Joseph D. Pistone

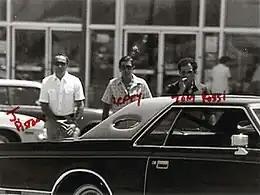
An FBI surveillance photograph of Joseph Pistone, Benjamin "Lefty" Ruggiero and Tony Rossi. Original notations by Joseph D. Pistone, made during the filming of Rossella Biscotti's 2008 film "The Undercover Man".

Pistone worked his way into becoming an associate in Jilly Greca's crew from the Colombo family that was primarily involved in hijackings and robberies. After about six months, Pistone shifted to the Bonanno family by developing a relationship with Anthony Mirra. When Mirra was sent to prison, Pistone was tutored in the ways of the Mafia by Bonanno soldier Benjamin "Lefty" Ruggiero, whose captain was Mike "Mimi" Sabella. Pistone also had vending machine dealings with Frank Balistrieri of the Milwaukee crime family. After the 1979 murder of Carmine Galante, Pistone reported to captain Dominick "Sonny Black" Napolitano.